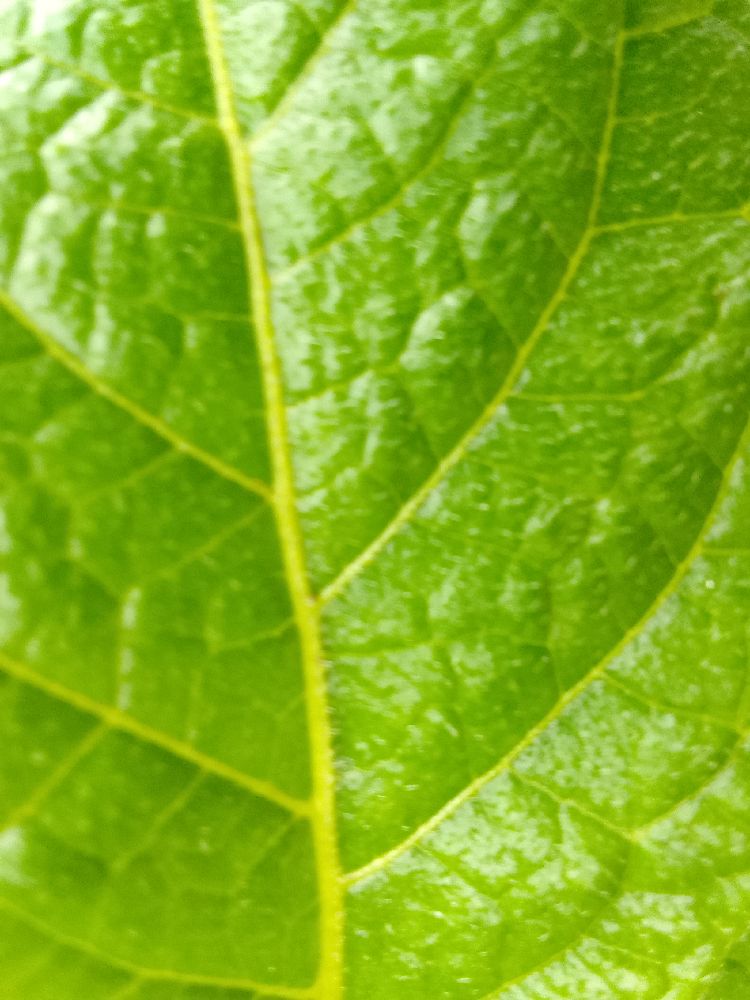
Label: Healthy